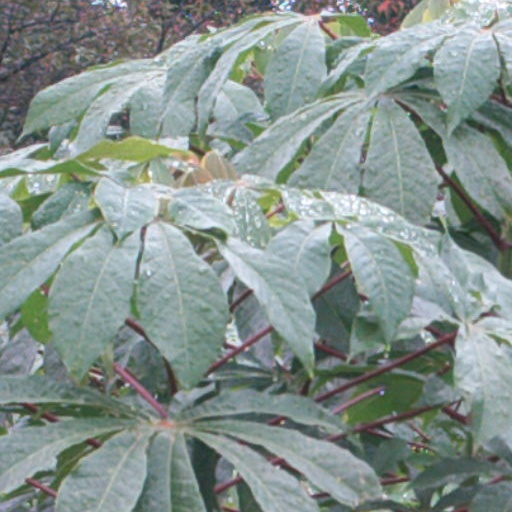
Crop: cassava